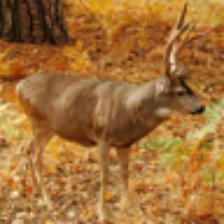
Label: NonHuman